Ferdinand Wesely

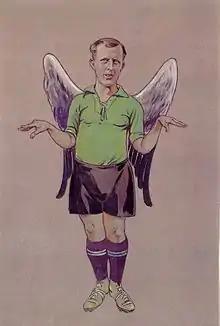
Ferdinand Wesely, Austrian football player, drawn by Max Leuthe (1879-1945).

Ferdinand Wesely (30 May 1897 – 19 March 1949) was an Austrian footballer and coach. He was son of the shoemaker Jakob Wesely (d. 1918) and Antonie. As a first class seaman, he was assigned to the battleship SMS Zrínyi in August 1914 and served on various ships in the Navy throughout the First World War. As of 1929 he was married to the merchant's daughter Martha née Hörmann.